Environmentalism in The Lord of the Rings

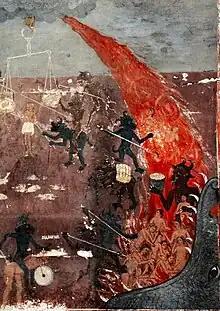
The "industrial hell" of Isengard, in Tolkien's words "tunneled .. dark .. deep .. graveyard of unquiet dead .. furnaces". Medieval fresco of hell, St Nicholas in Raduil, Bulgaria

J. R. R. Tolkien was brought up as a boy first in rural Warwickshire at Sarehole, at that time just outside Birmingham, and then inside that industrial city. An art exhibition entitled "The Making of Mordor" at the Wolverhampton Art Gallery (2014) claimed that the steelworks and blast furnaces of the West Midlands near Tolkien's childhood home inspired his vision of Mordor, and the name that he gave it, meaning "Black Land" in his invented Elvish language of Sindarin. This industrialized area has long been known as "the Black Country". Philip Womack, writing in "The Independent", likened Tolkien's move from rural Warwickshire to urban Birmingham as "exile from a rural idyll to Mordor-like forges and fires", The critic Chris Baratta notes the contrasting environments of the well-tended leafy Shire, the home of the Hobbits, and "the industrial wastelands of Isengard and Mordor." Baratta comments that Tolkien clearly intended the reader to "identify with some of the problems of environmental destruction, rampant industrial invasion, and the corrupting and damaging effects these have on mankind." Tolkien was acutely sensitive to encroachments on the English countryside; during the Second World War, he was, like W. G. Hoskins, horrified by how much land was taken up by aerodromes. Later in life, Tolkien became obsessed with the growing threat to the countryside as cities grew and roads cut across fields and woods.